Hennadiy Zubko

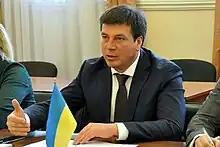
Hennadiy Hryhorovych Zubko

Hennadiy Hryhorovych Zubko (born 27 September 1967, Mykolaiv) is a Ukrainian politician. From 2 December 2014 until 29 August 2019, he was the Deputy Prime Minister — Minister for Regional Development, Construction and Housing, serving in the second Yatsenyuk Government of Arseniy Yatsenyuk and in the Groysman Government of Volodymyr Groysman.